Eric Stuart

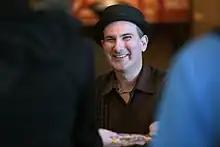
Stuart speaking with fans at 2016 Saboten Con in Phoenix, Arizona.

As a stage performer, he and his band, Eric Stuart Band, have toured with Peter Frampton (1999, 2000), Ringo Starr & His All-Starr Band (1997), Lynyrd Skynyrd (1997), and has opened for Jethro Tull (1997), Julian Cope (1995), Hall & Oates (1997, 1998) and Chicago (1995, 1997, 1998) as well.